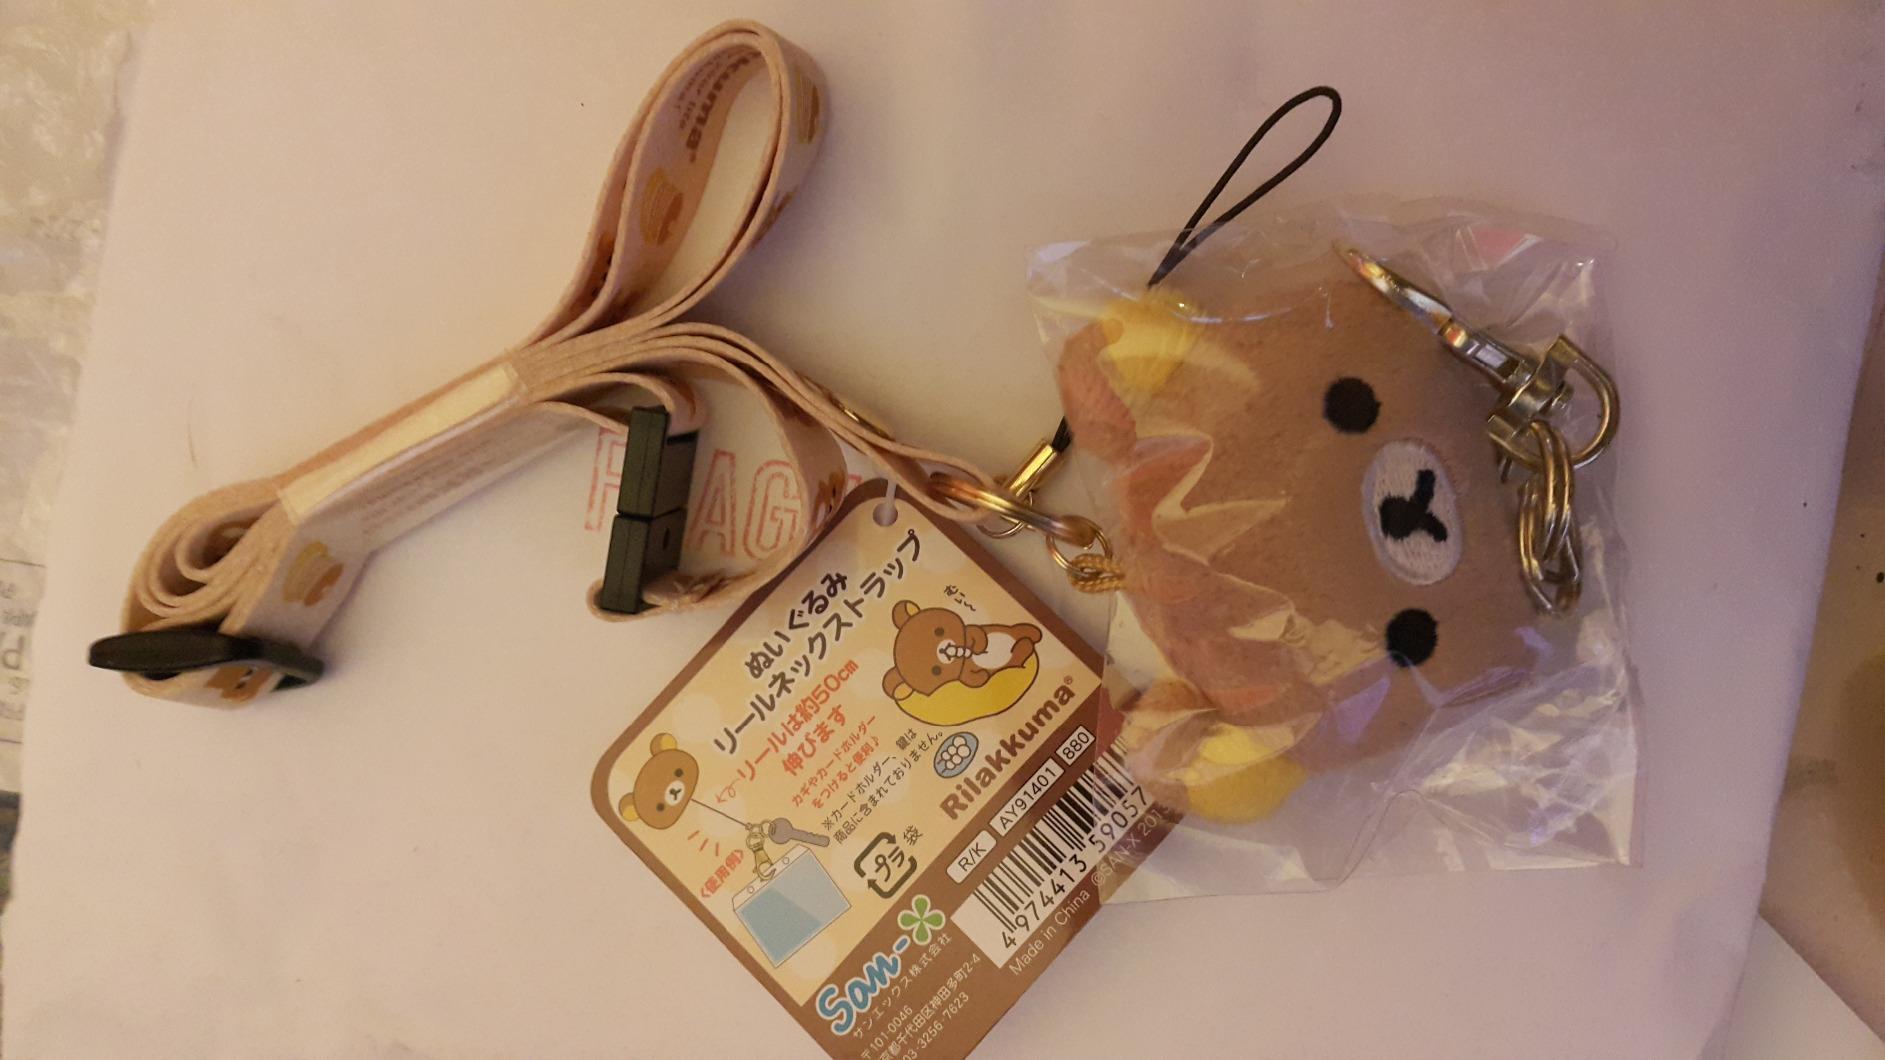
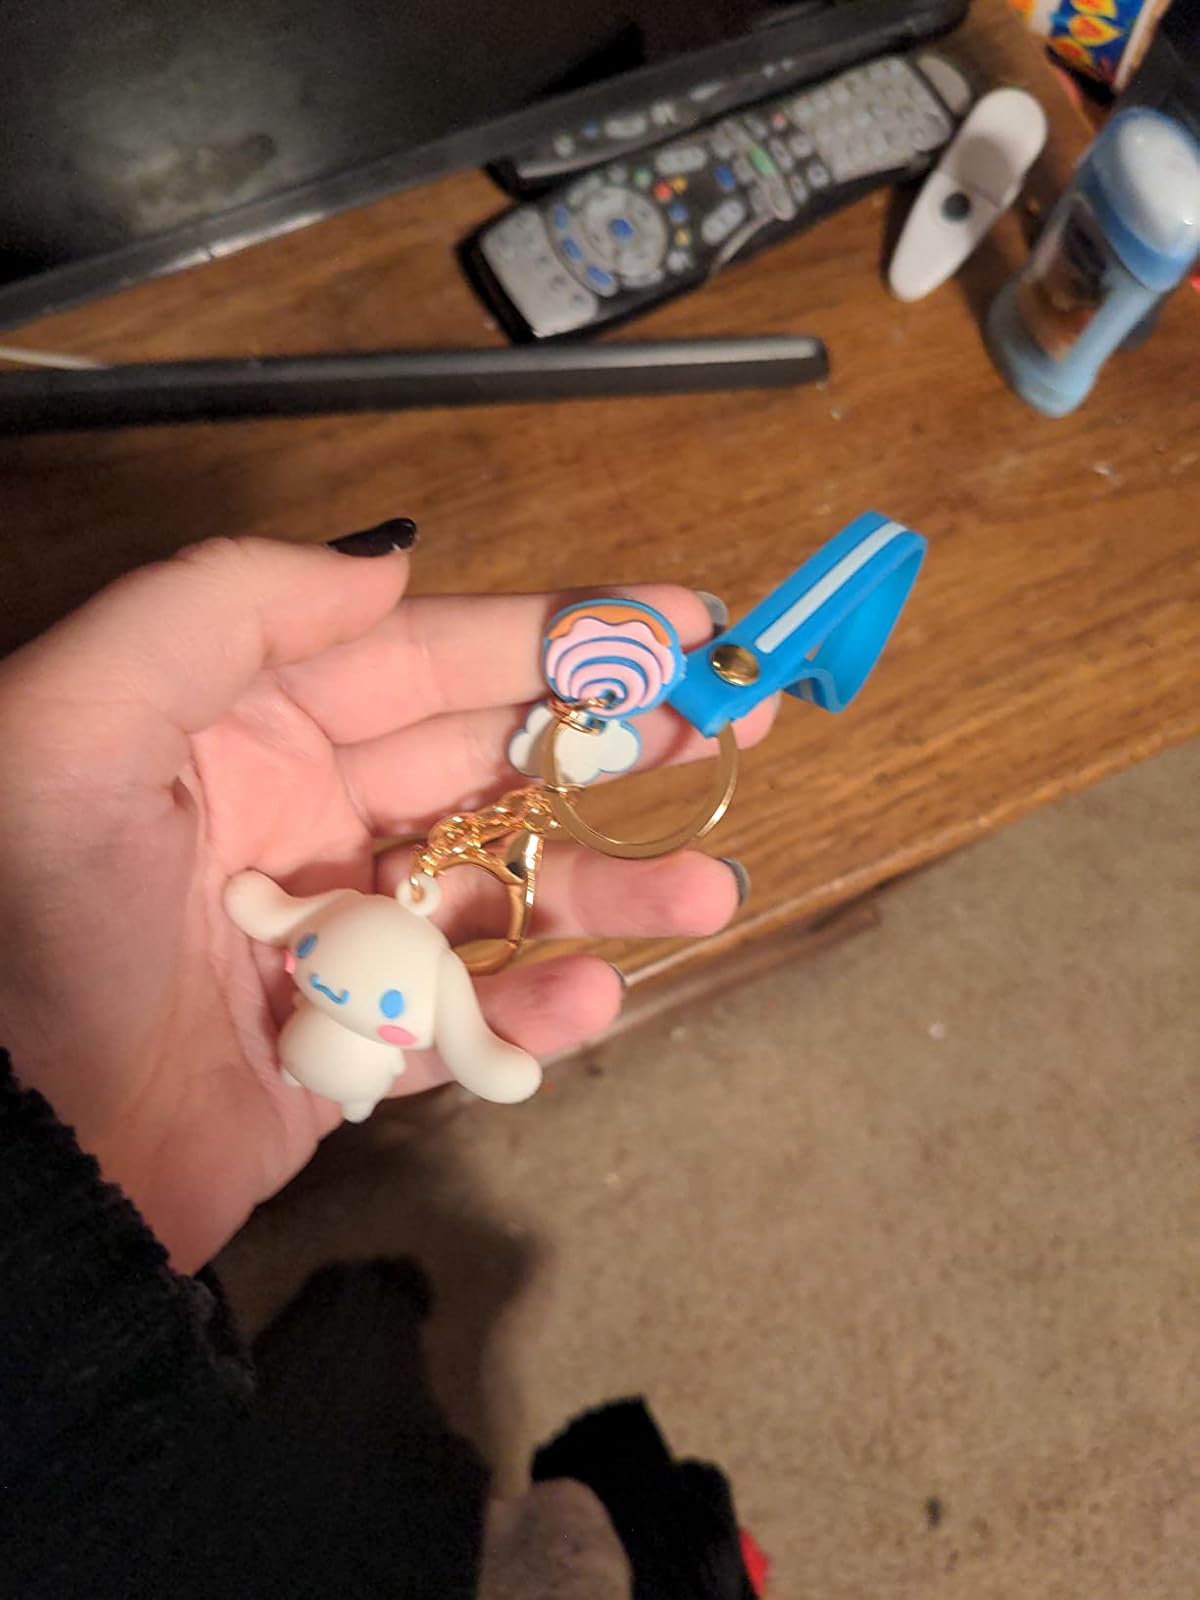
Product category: accessories_keychain
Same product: no